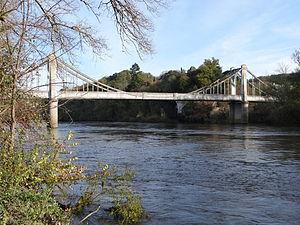
Pont de Groléjac - Ensemble du pont sur la Dordogne, côté aval
La route nationale 704 ou RN 704 était une route nationale française reliant Limoges à Pont-de-Rhodes, dans le Lot.
Groléjac est une commune française située dans le département de la Dordogne, en région Nouvelle-Aquitaine.